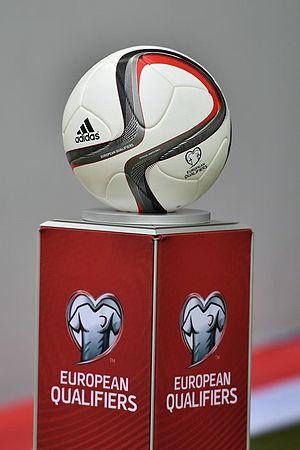
La phase principale des éliminatoires du Championnat d'Europe de football 2016 se déroule du 7 septembre 2014 au 13 octobre 2015. Les barrages se déroulent du 12 novembre 2015 au 17 novembre 2015.